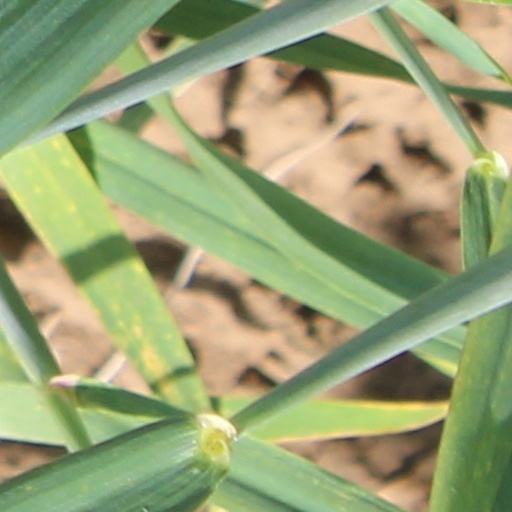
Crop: wheat